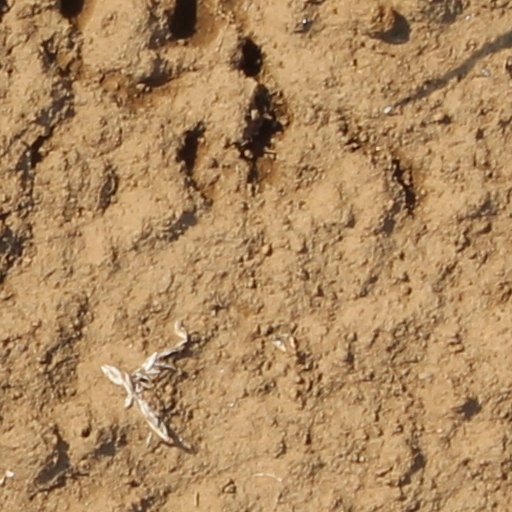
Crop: wheat